Torch

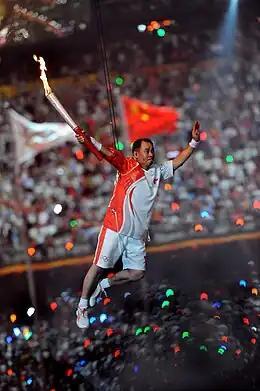
Li Ning lighting the Olympic flame at the 2008 Summer Olympics.

Torch construction has varied through history depending on the torch's purpose. Torches were usually constructed of a wooden stave with one end wrapped in a material which was soaked in a flammable substance. In the United States, black bear bones may have been used. Modern procession torches are made from coarse hessian rolled into a tube and soaked in wax. A wooden handle is usually used, and a cardboard collar is attached to deflect any wax droplets. They are an easy, safe and relatively cheap way to hold a flame aloft in a parade or to provide illumination in any after-dark celebration.